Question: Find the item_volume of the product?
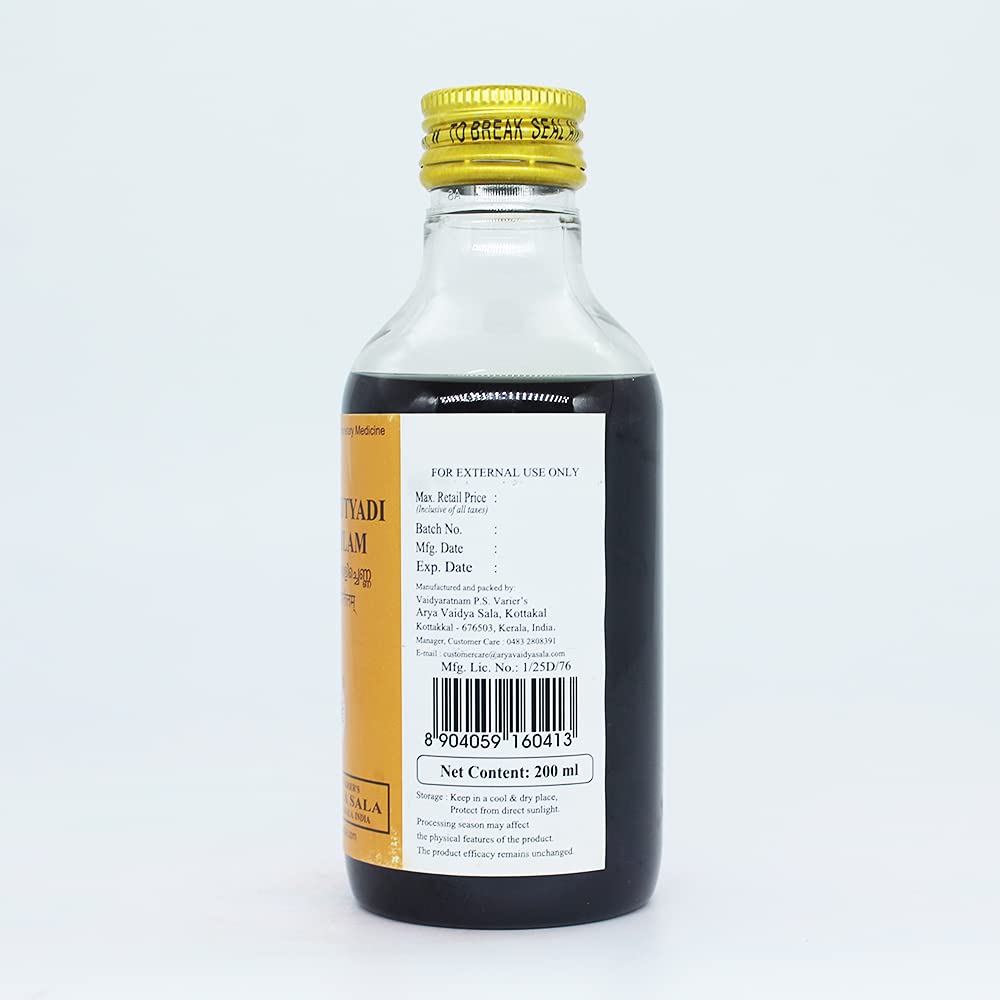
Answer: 200.0 millilitre